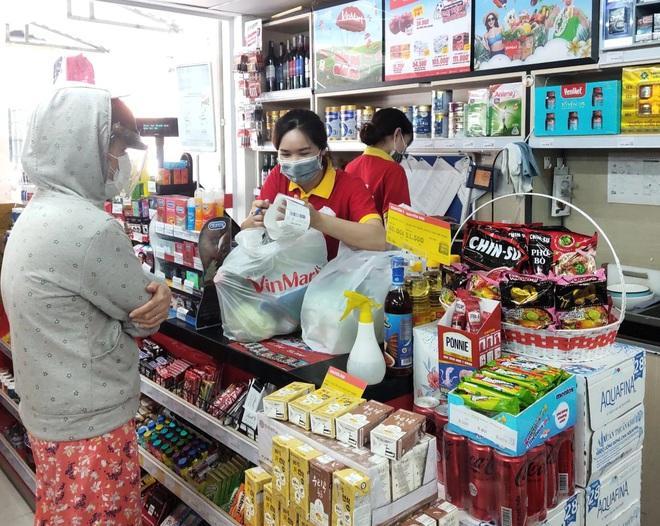
có hai người mặc áo đỏ xuất hiện ở trong quầy thu ngân